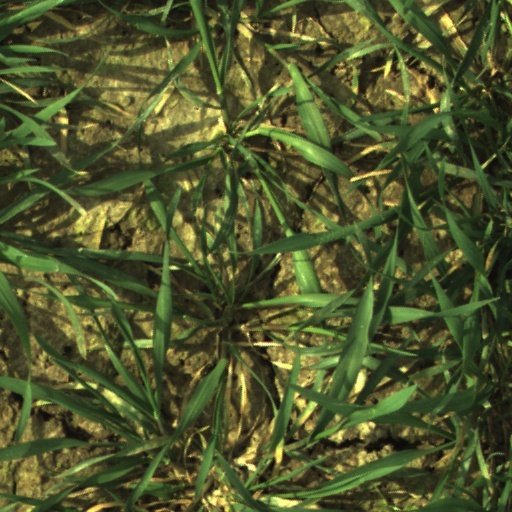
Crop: wheat